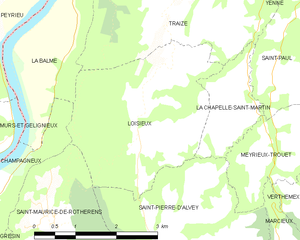
Carte des communes françaises